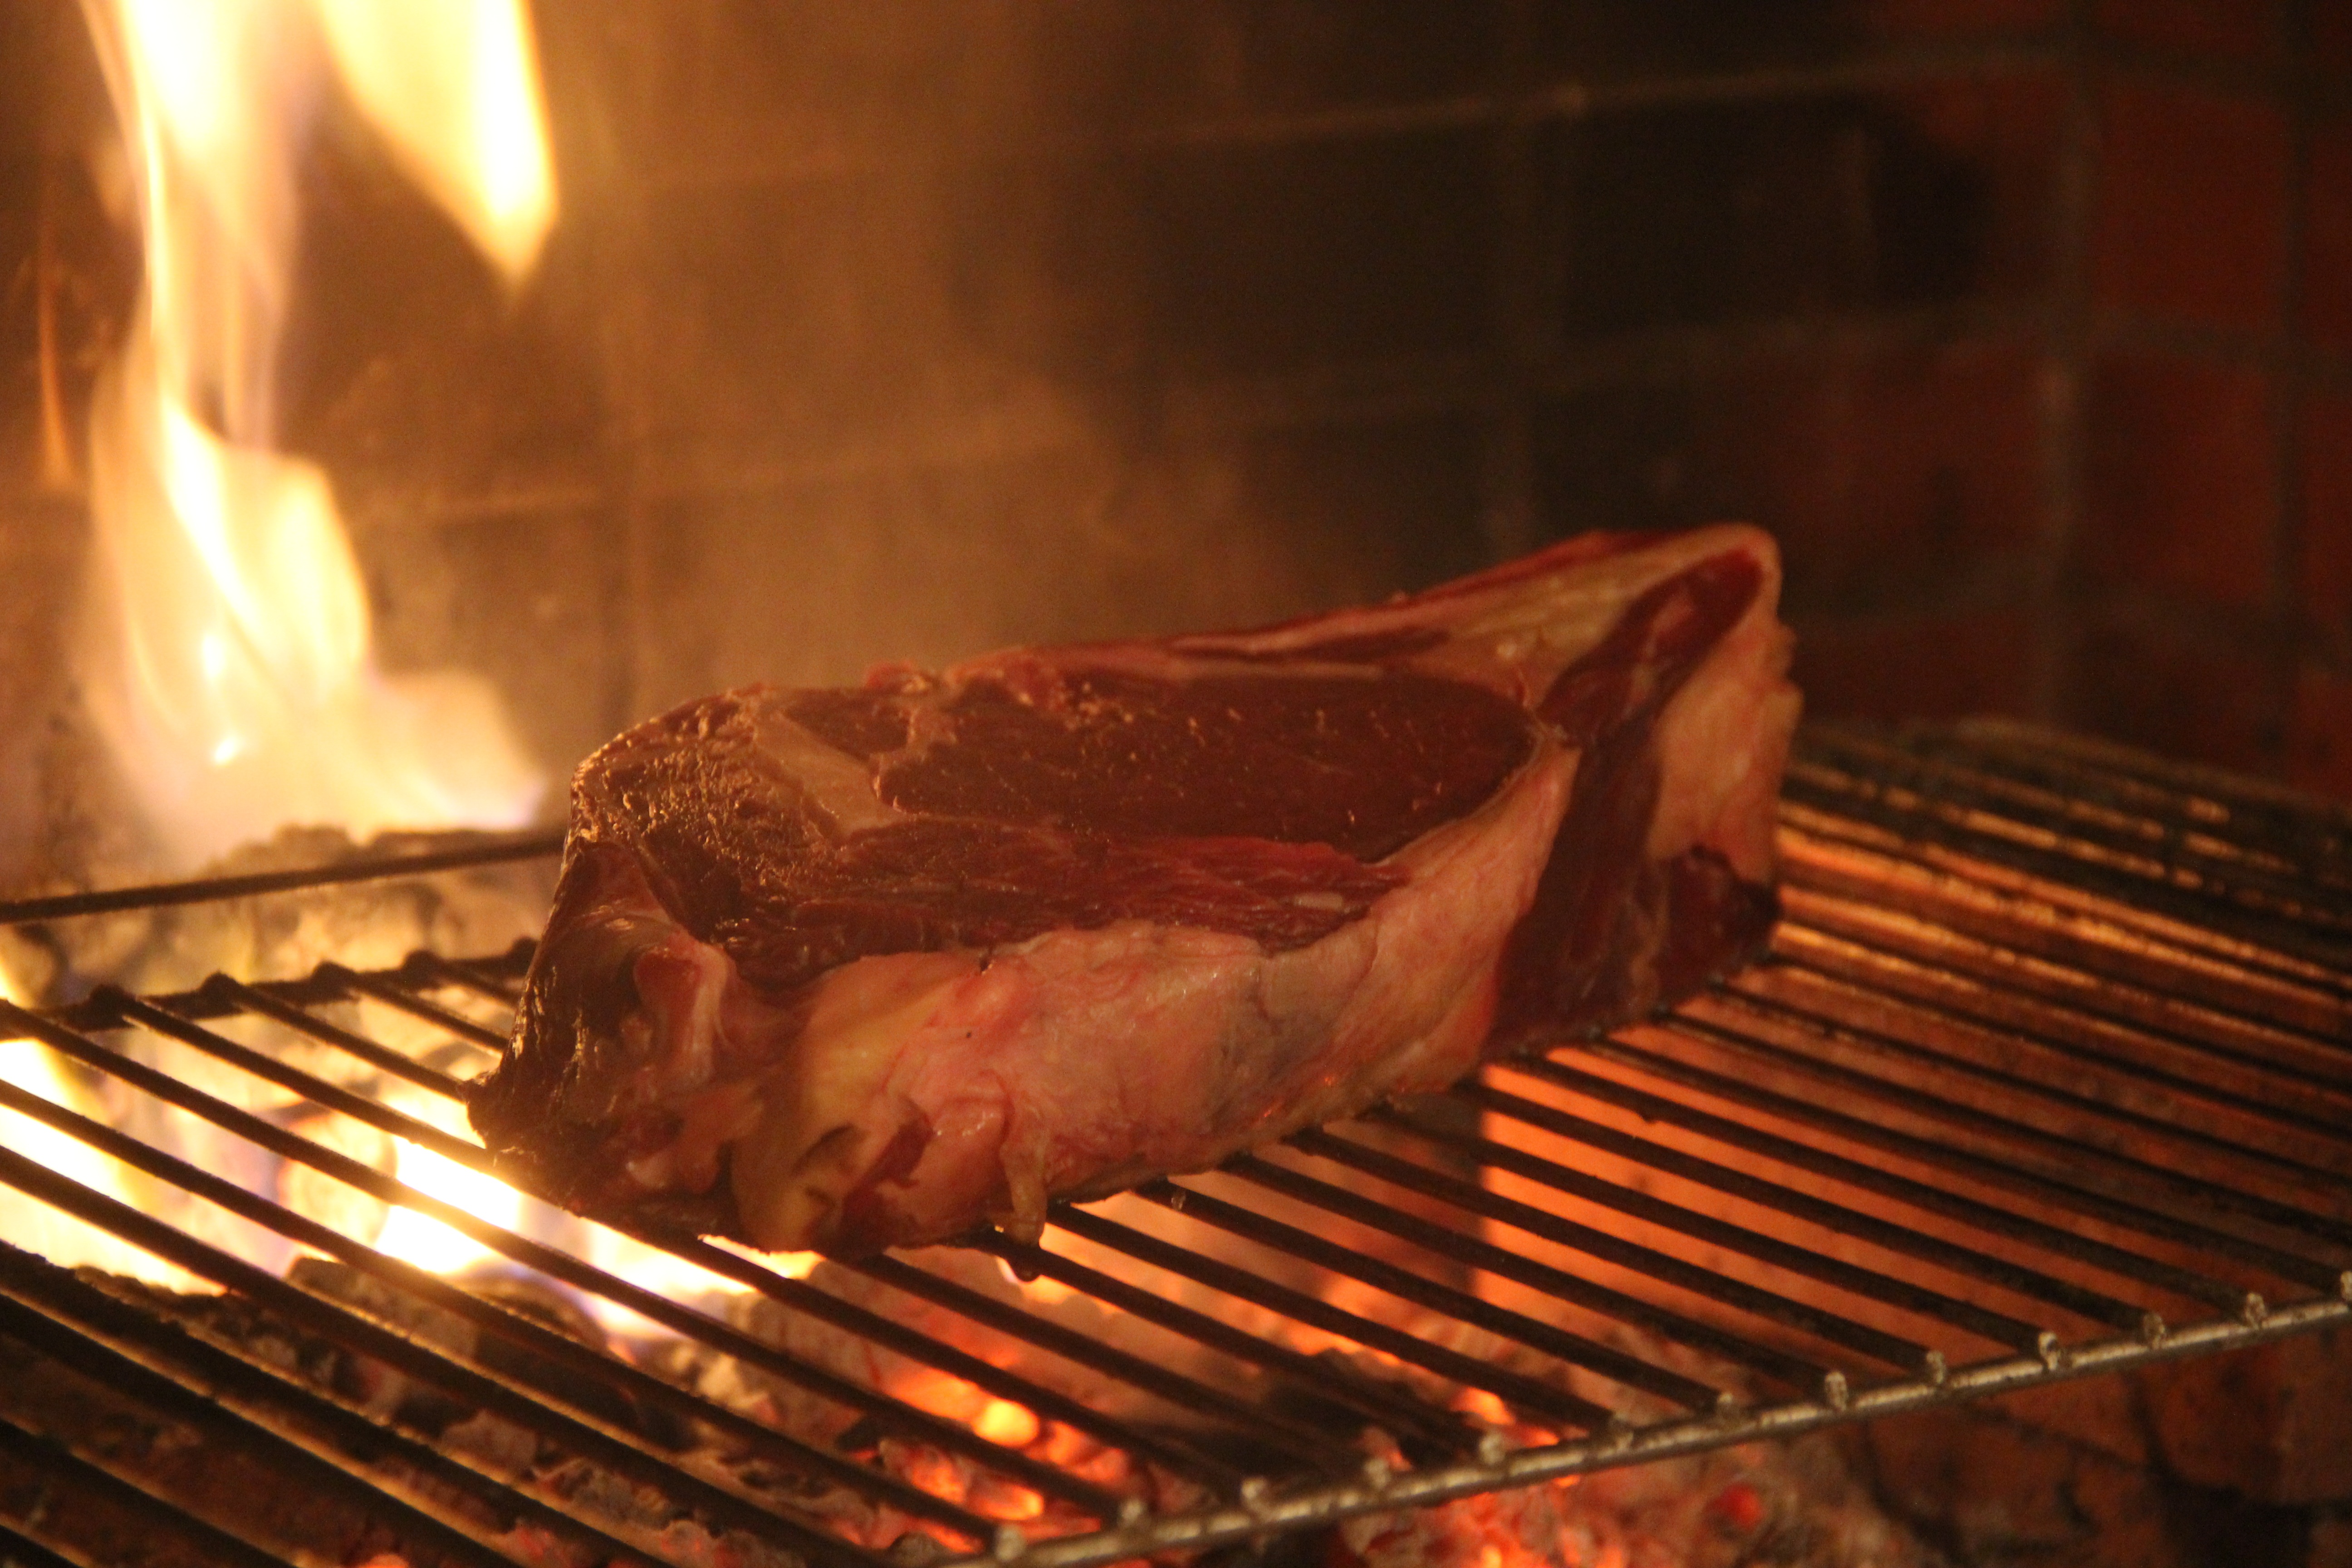
dish, food, cooking, fire, fireplace, meat, barbecue, cuisine, steak, roasting, grilling, barbecue grill, human action, outdoor grill, animal source foods, kobe beef, churrasco food